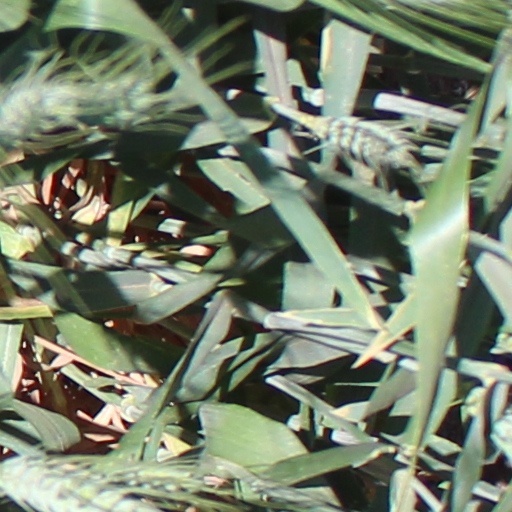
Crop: wheat